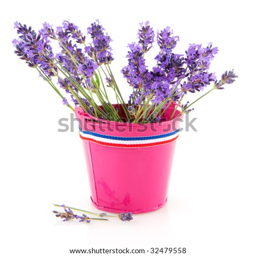
lavender from administrative division isolated on a white background